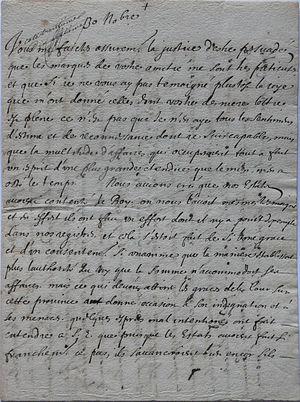
Lettre de Gilbert de Choiseul eveque de Comminges à Simon Arnauld de Pomponne, 30 novembre 1659, 5 p. et quart, coll. particulière. Une édition en est donnée dans Rémi Mathis, «
Gilbert de Choiseul du Plessis Praslin, né en 1613 et mort le 31 décembre 1689 à Tournai, est un homme d'Église français du XVIIᵉ siècle. Il est évêque de Comminges de 1644 à 1670, puis évêque de Tournai de 1669 à sa mort.